List of interstellar and circumstellar molecules

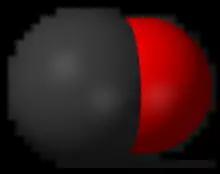
Carbon monoxide is frequently used to trace the distribution of mass in molecular clouds.

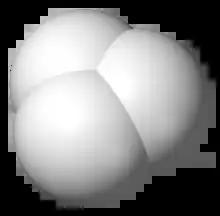
The cation is one of the most abundant ions in the universe. It was first detected in 1993.

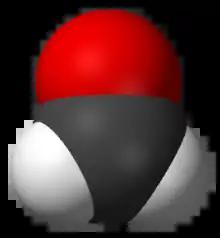
Formaldehyde is an organic molecule that is widely distributed in the interstellar medium.

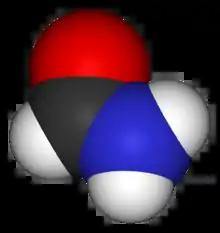
In the ISM, formamide (above) can combine with methylene to form acetamide.

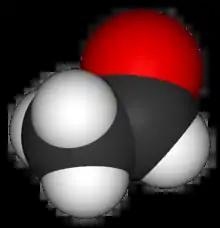
Acetaldehyde (above) and its isomers vinyl alcohol and ethylene oxide have all been detected in interstellar space.

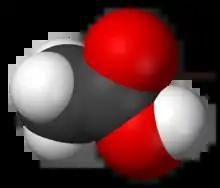
The radio signature of acetic acid, a compound found in vinegar, was confirmed in 1997.

These molecules all contain one or more deuterium atoms, a heavier isotope of hydrogen.